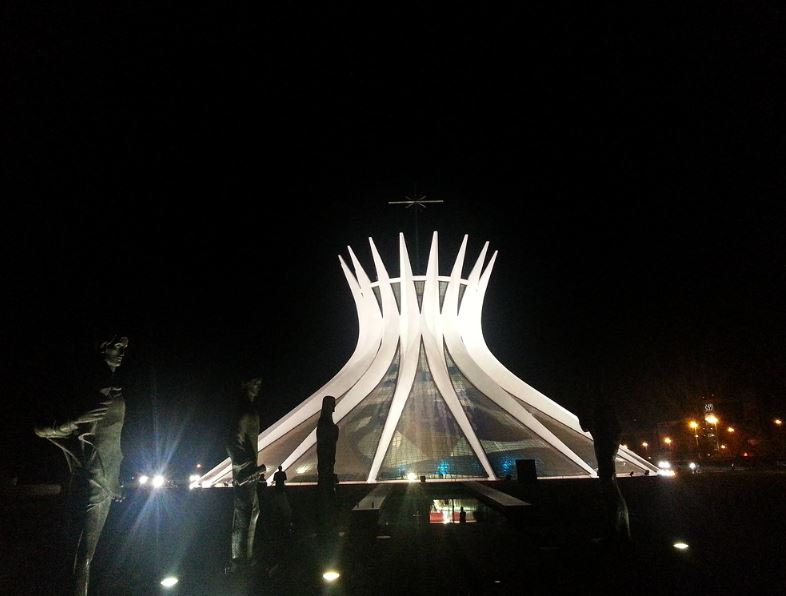
Fire: no
Smoke: no